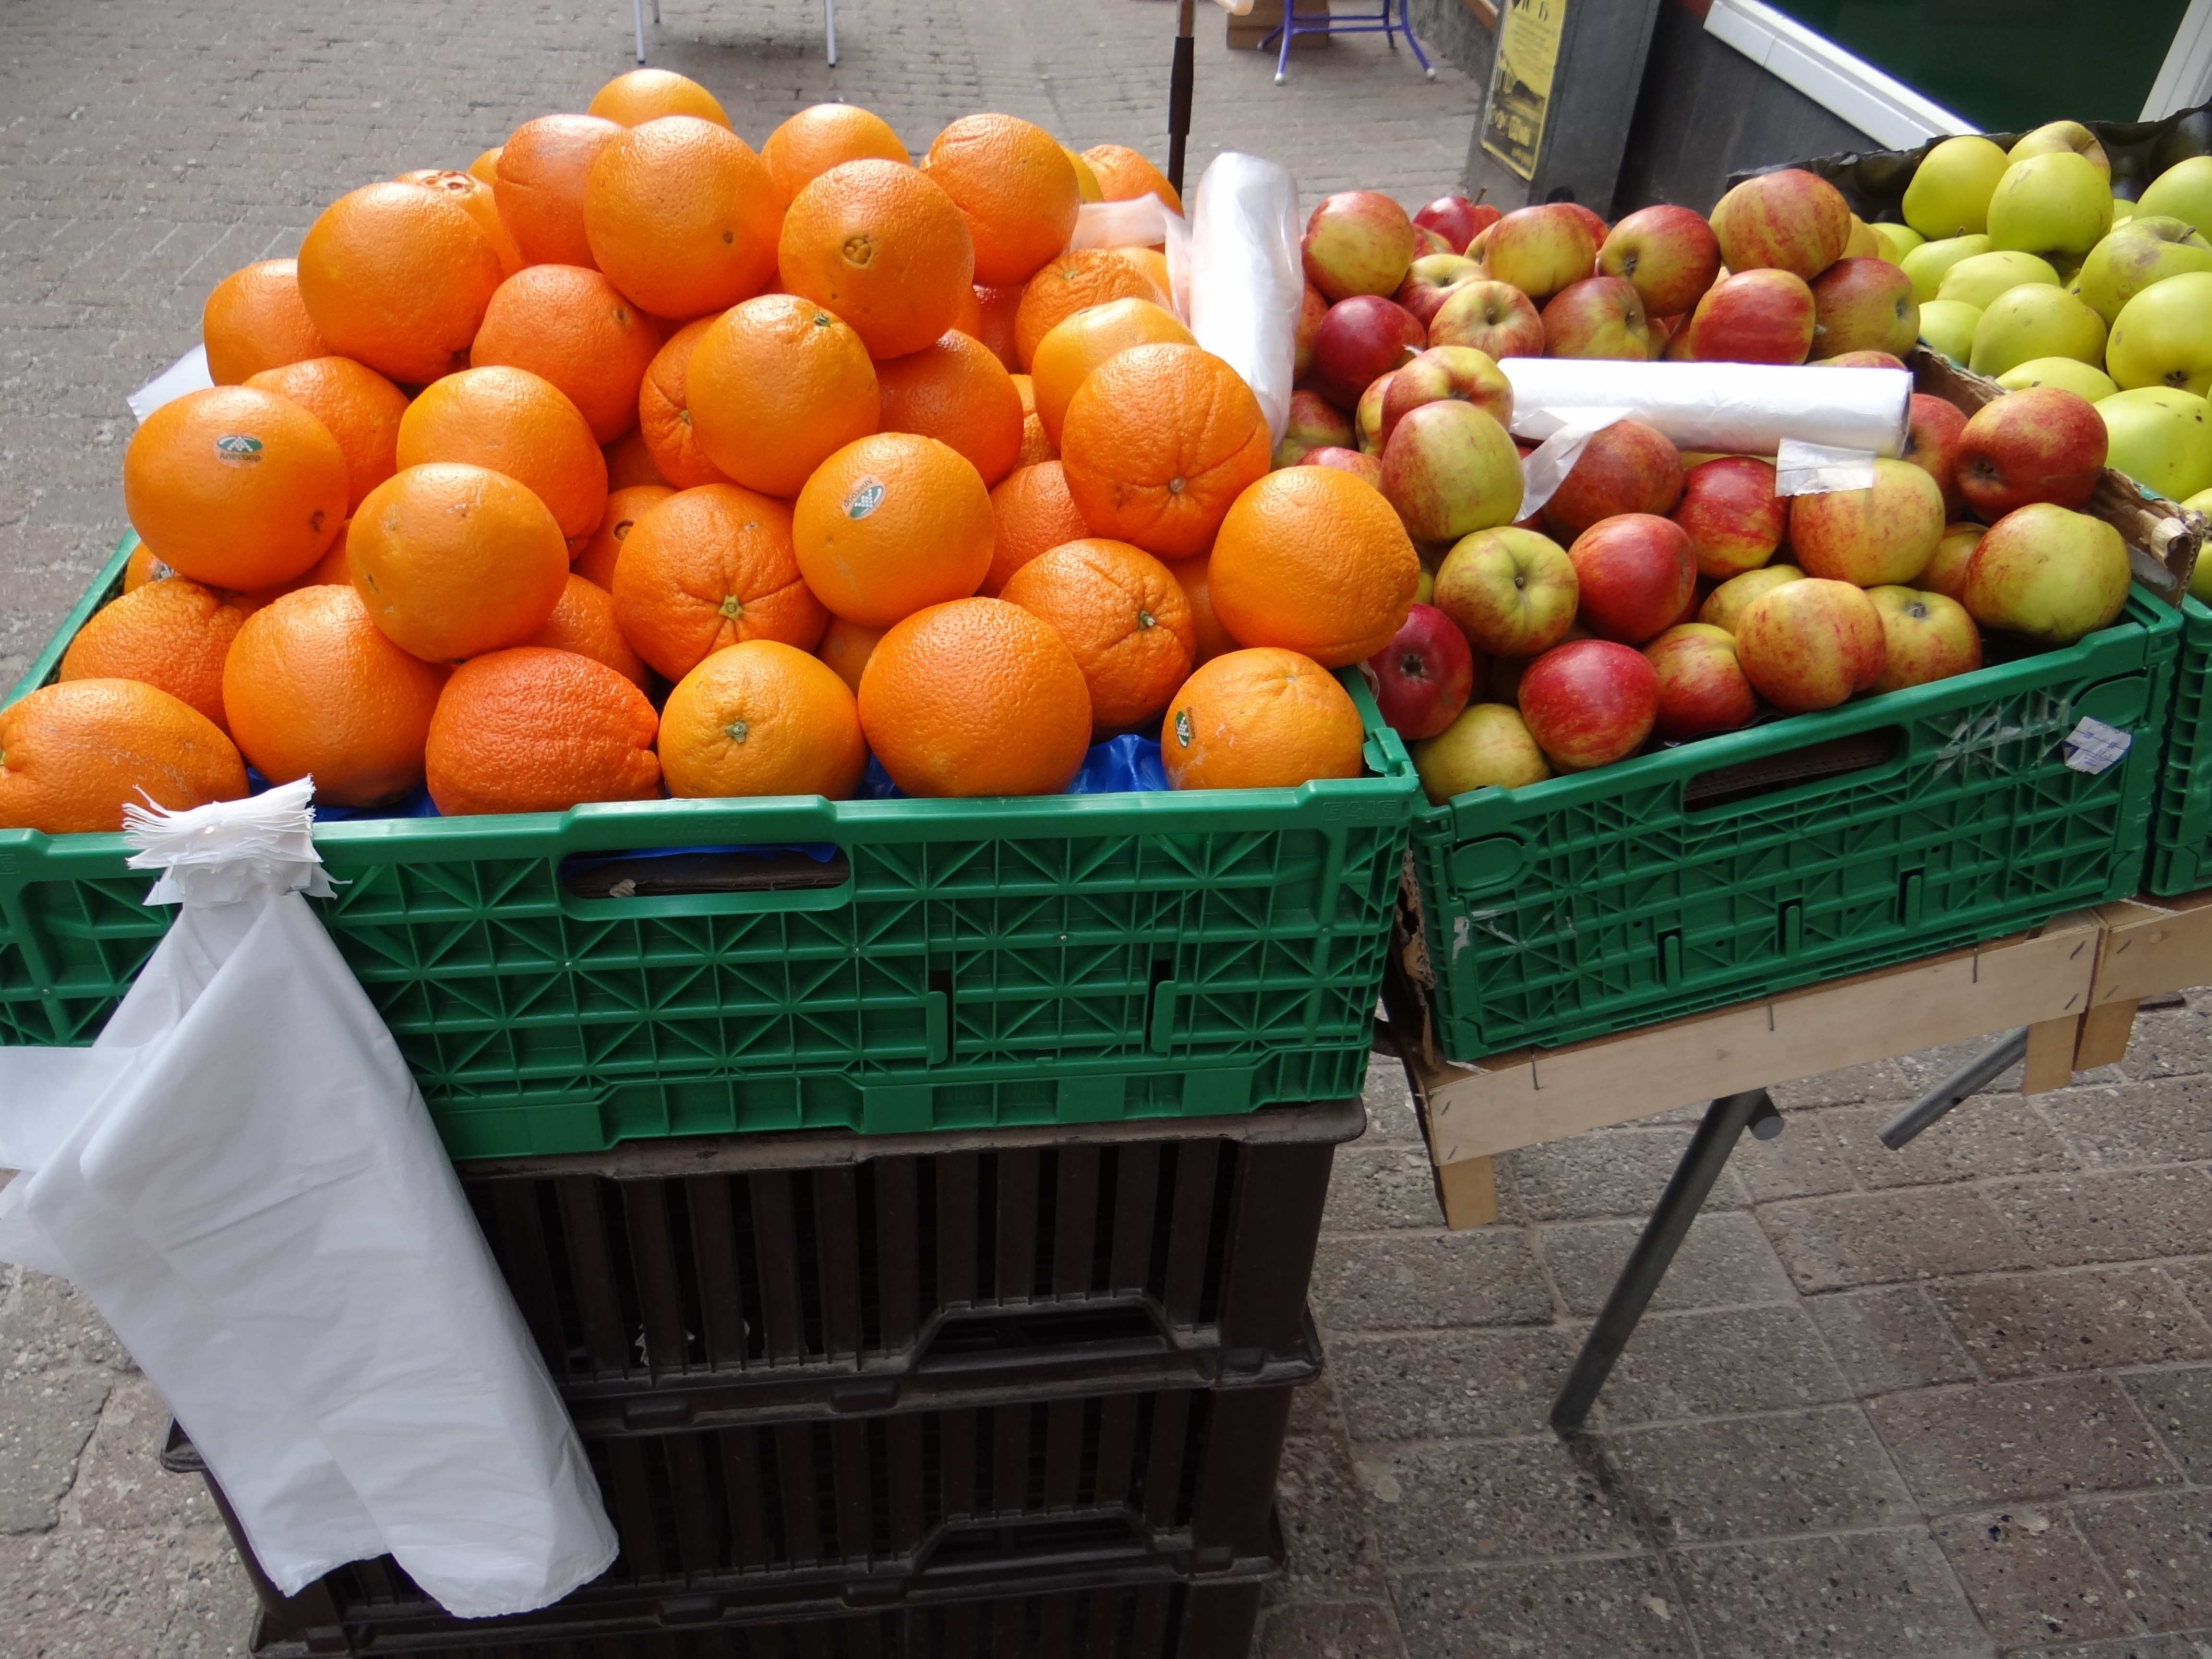
outdoor, plant, fruit, flower, orange, food, green, red, produce, tasty, apples, oranges, sales, purchasing, flowering plant, yellow black, land plant, greengrocer, plastic bags, fruit boxes, fruit bags, gray tiles